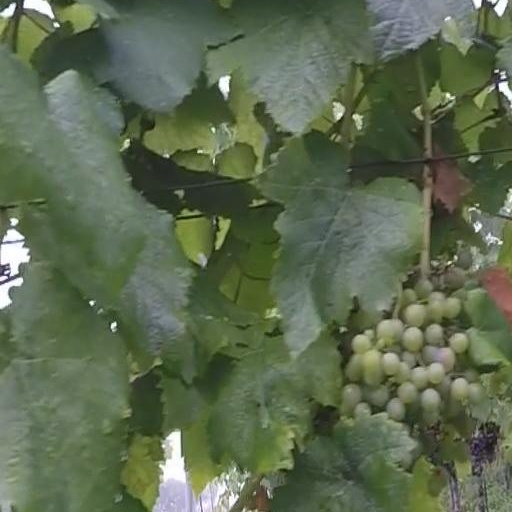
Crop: grape